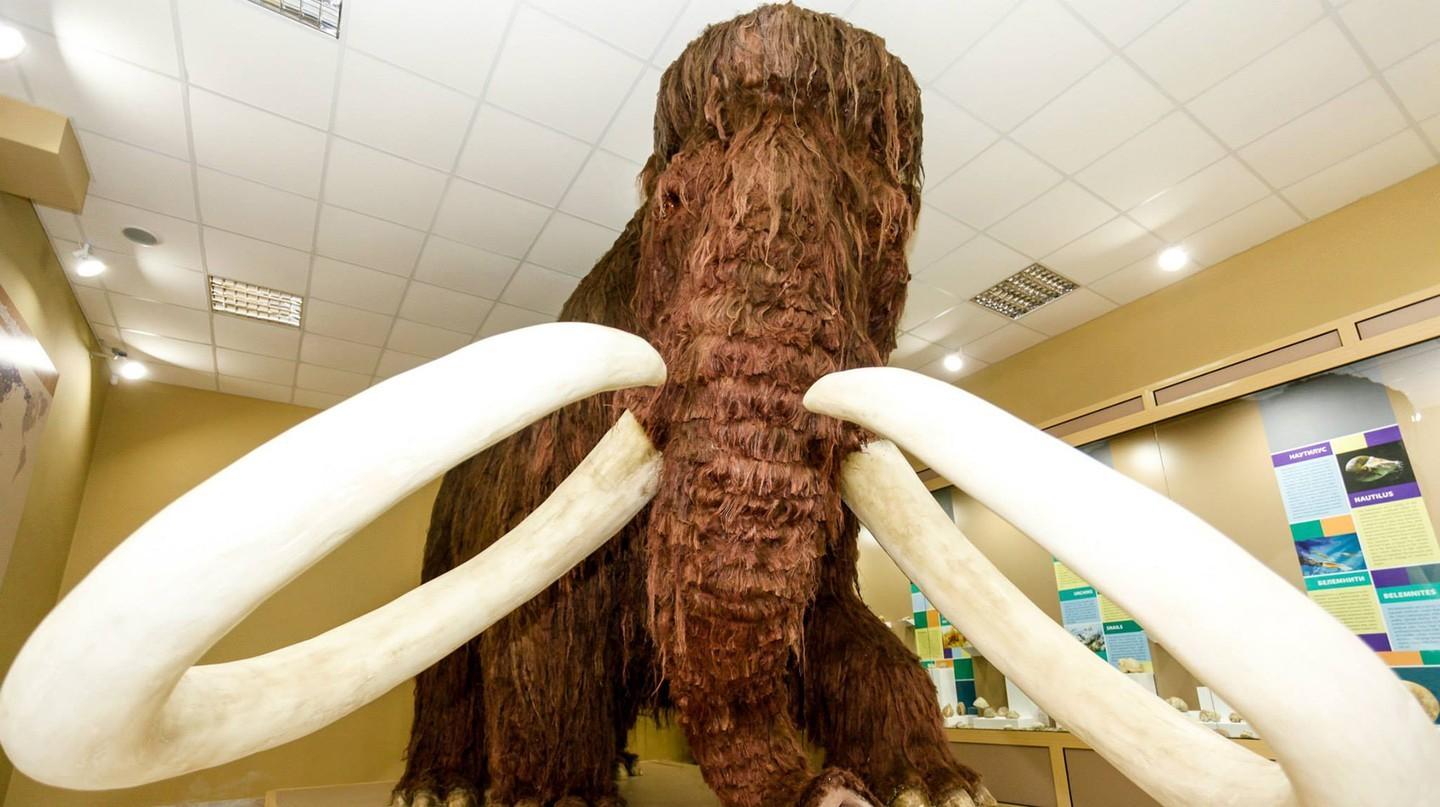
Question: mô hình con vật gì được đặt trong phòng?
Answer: mô hình con voi ma mút được đặt trong phòng